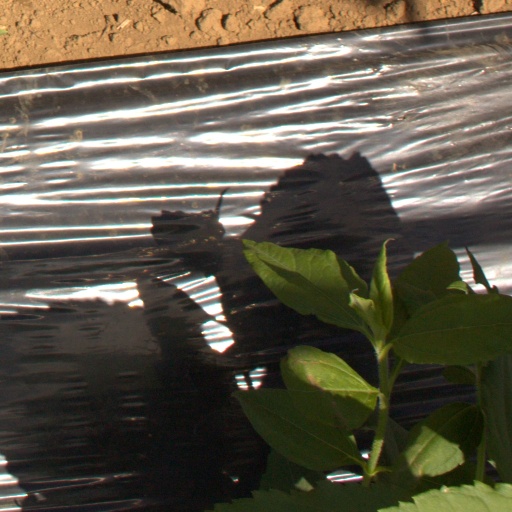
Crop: Jerusalem artichoke